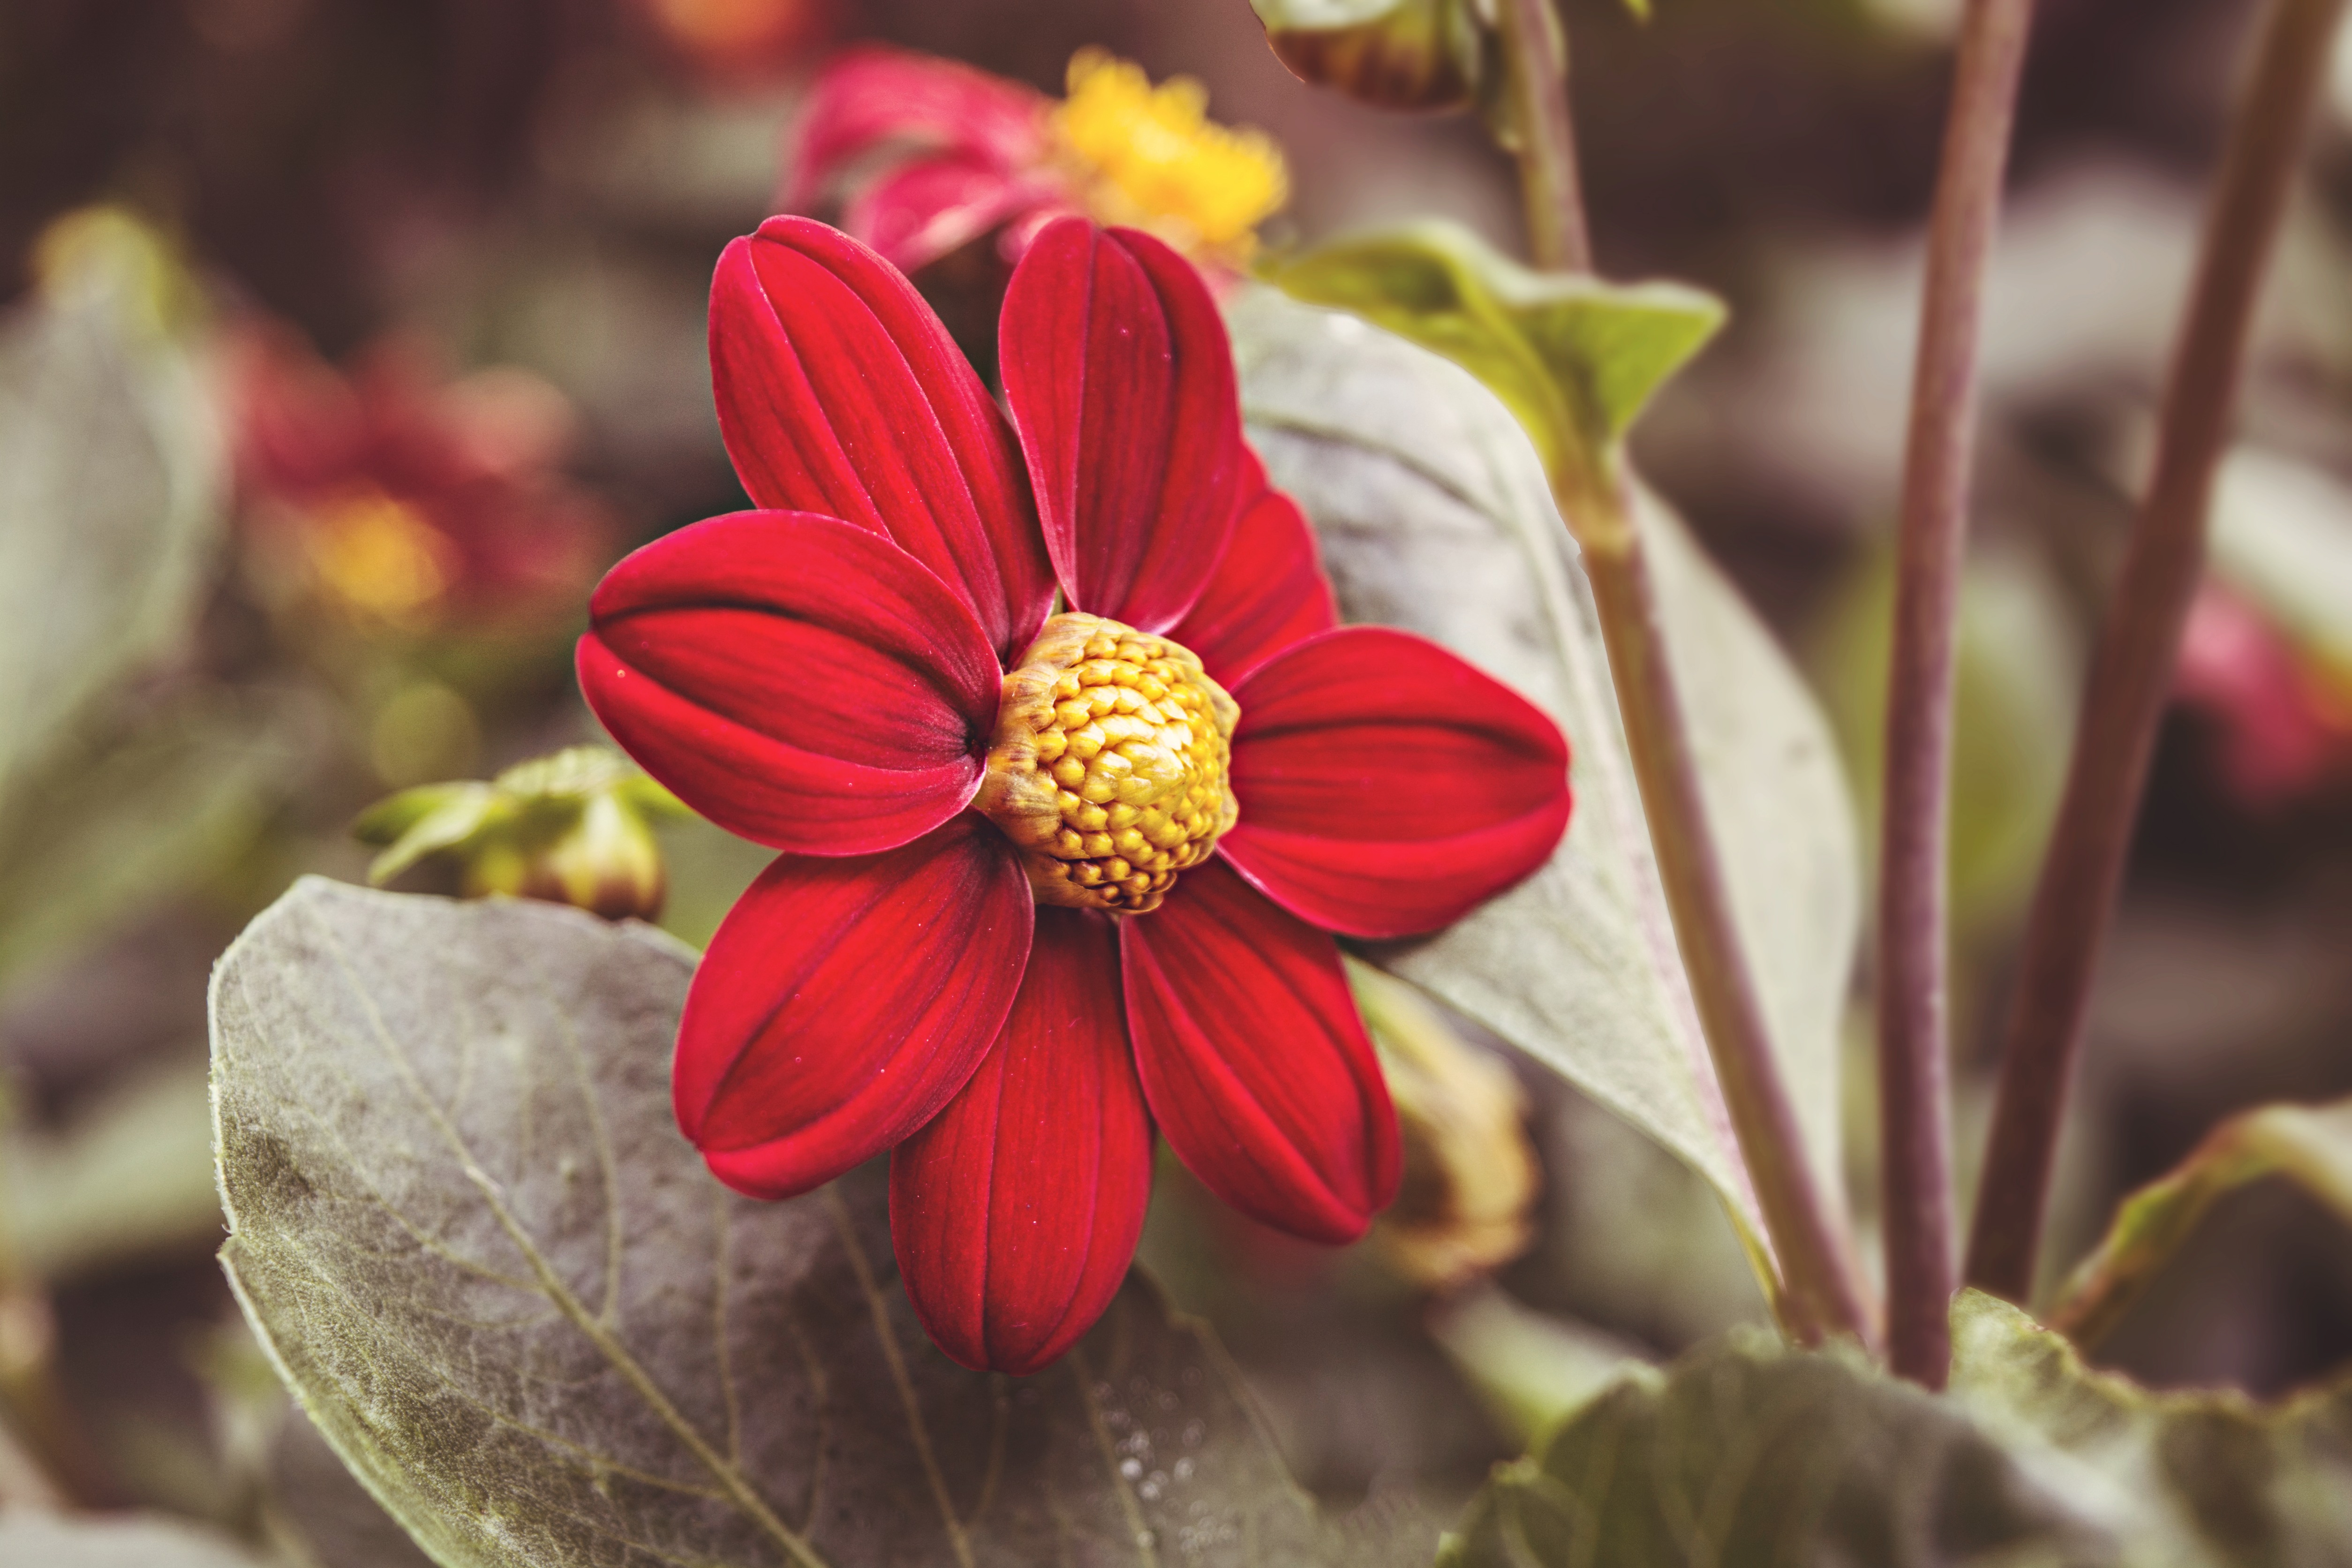
flowers, leaf, nature, flower, flora, plant, close up, spring, petal, wildflower, flowering plant, daisy family, annual plant, macro photography, dahlia